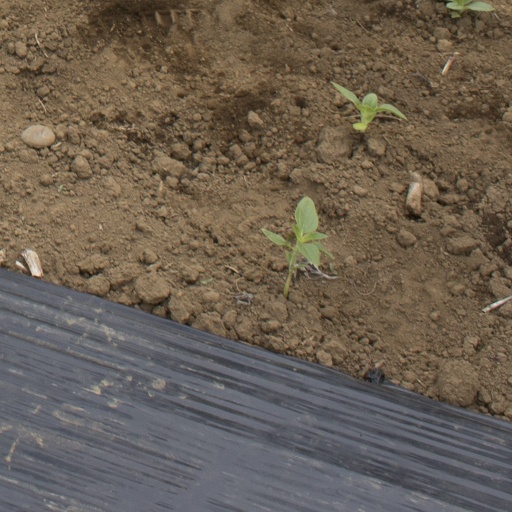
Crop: Jerusalem artichoke